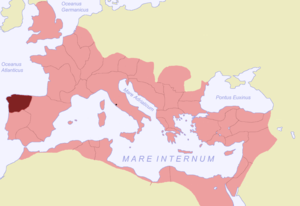
La Galice, région du nord-ouest de la péninsule Ibérique, est une entité historique aujourd'hui communauté autonome du royaume d'Espagne. La constitution de 1978 dans son article 151 la reconnaît comme nation historique à l'instar de la Catalogne et du Pays basque.